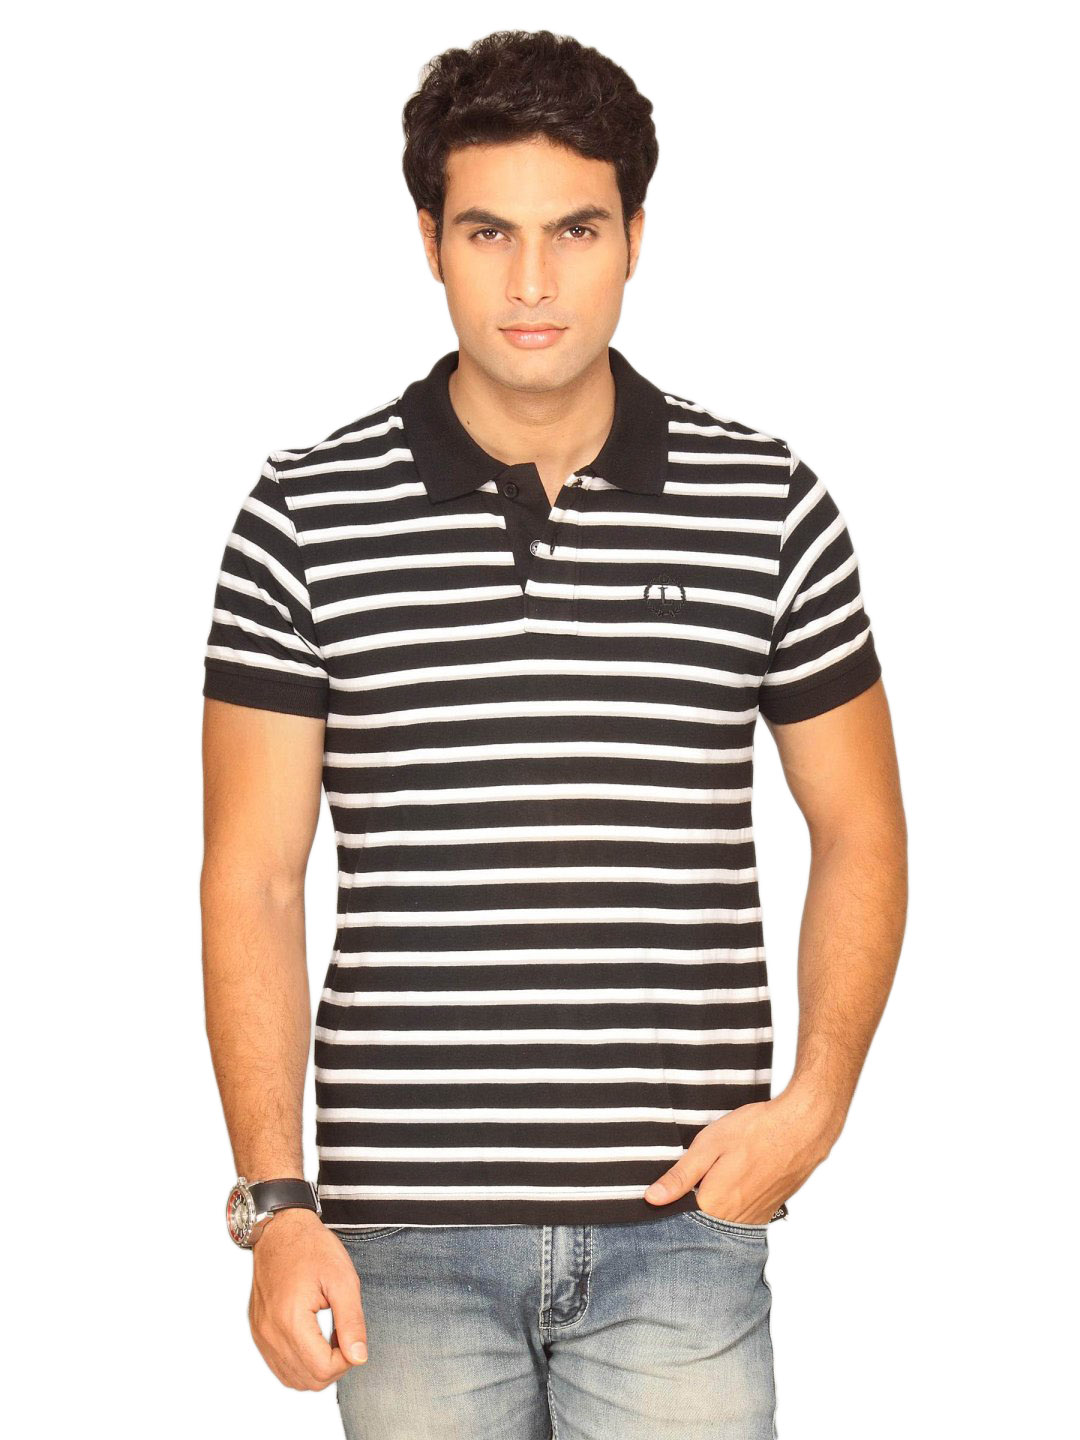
Lee Men's Striper Black White T-shirt
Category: Apparel / Topwear / Tshirts
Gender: Men
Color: Black
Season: Summer 2011
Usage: Casual